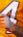
Number: 4